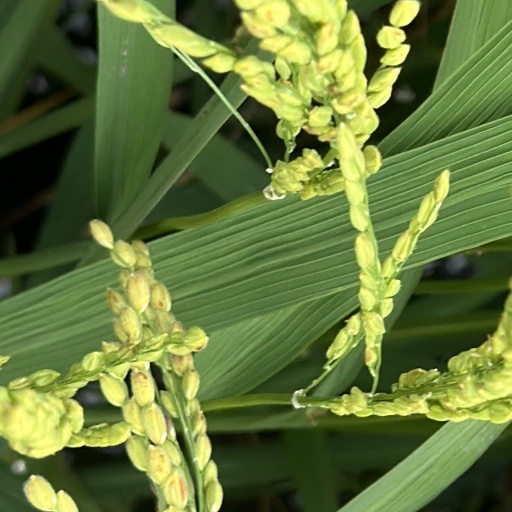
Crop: rice